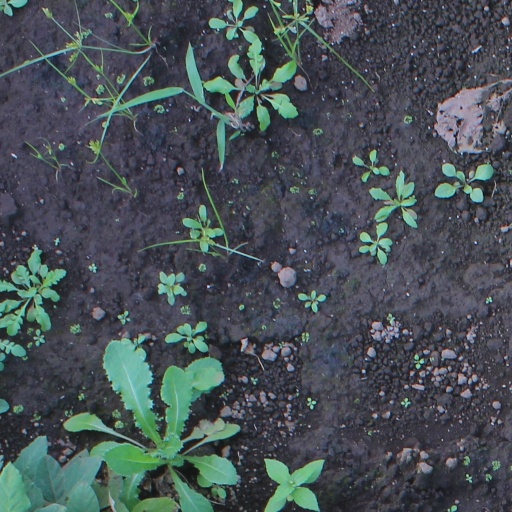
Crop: soybean